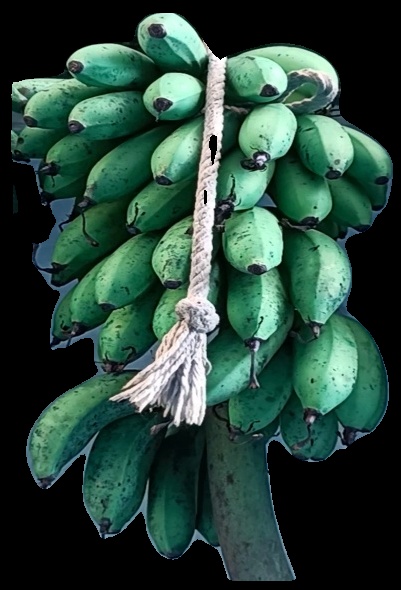
Variety: rasbale
Grade: grade2